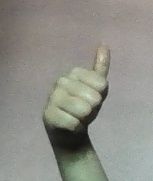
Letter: aleff